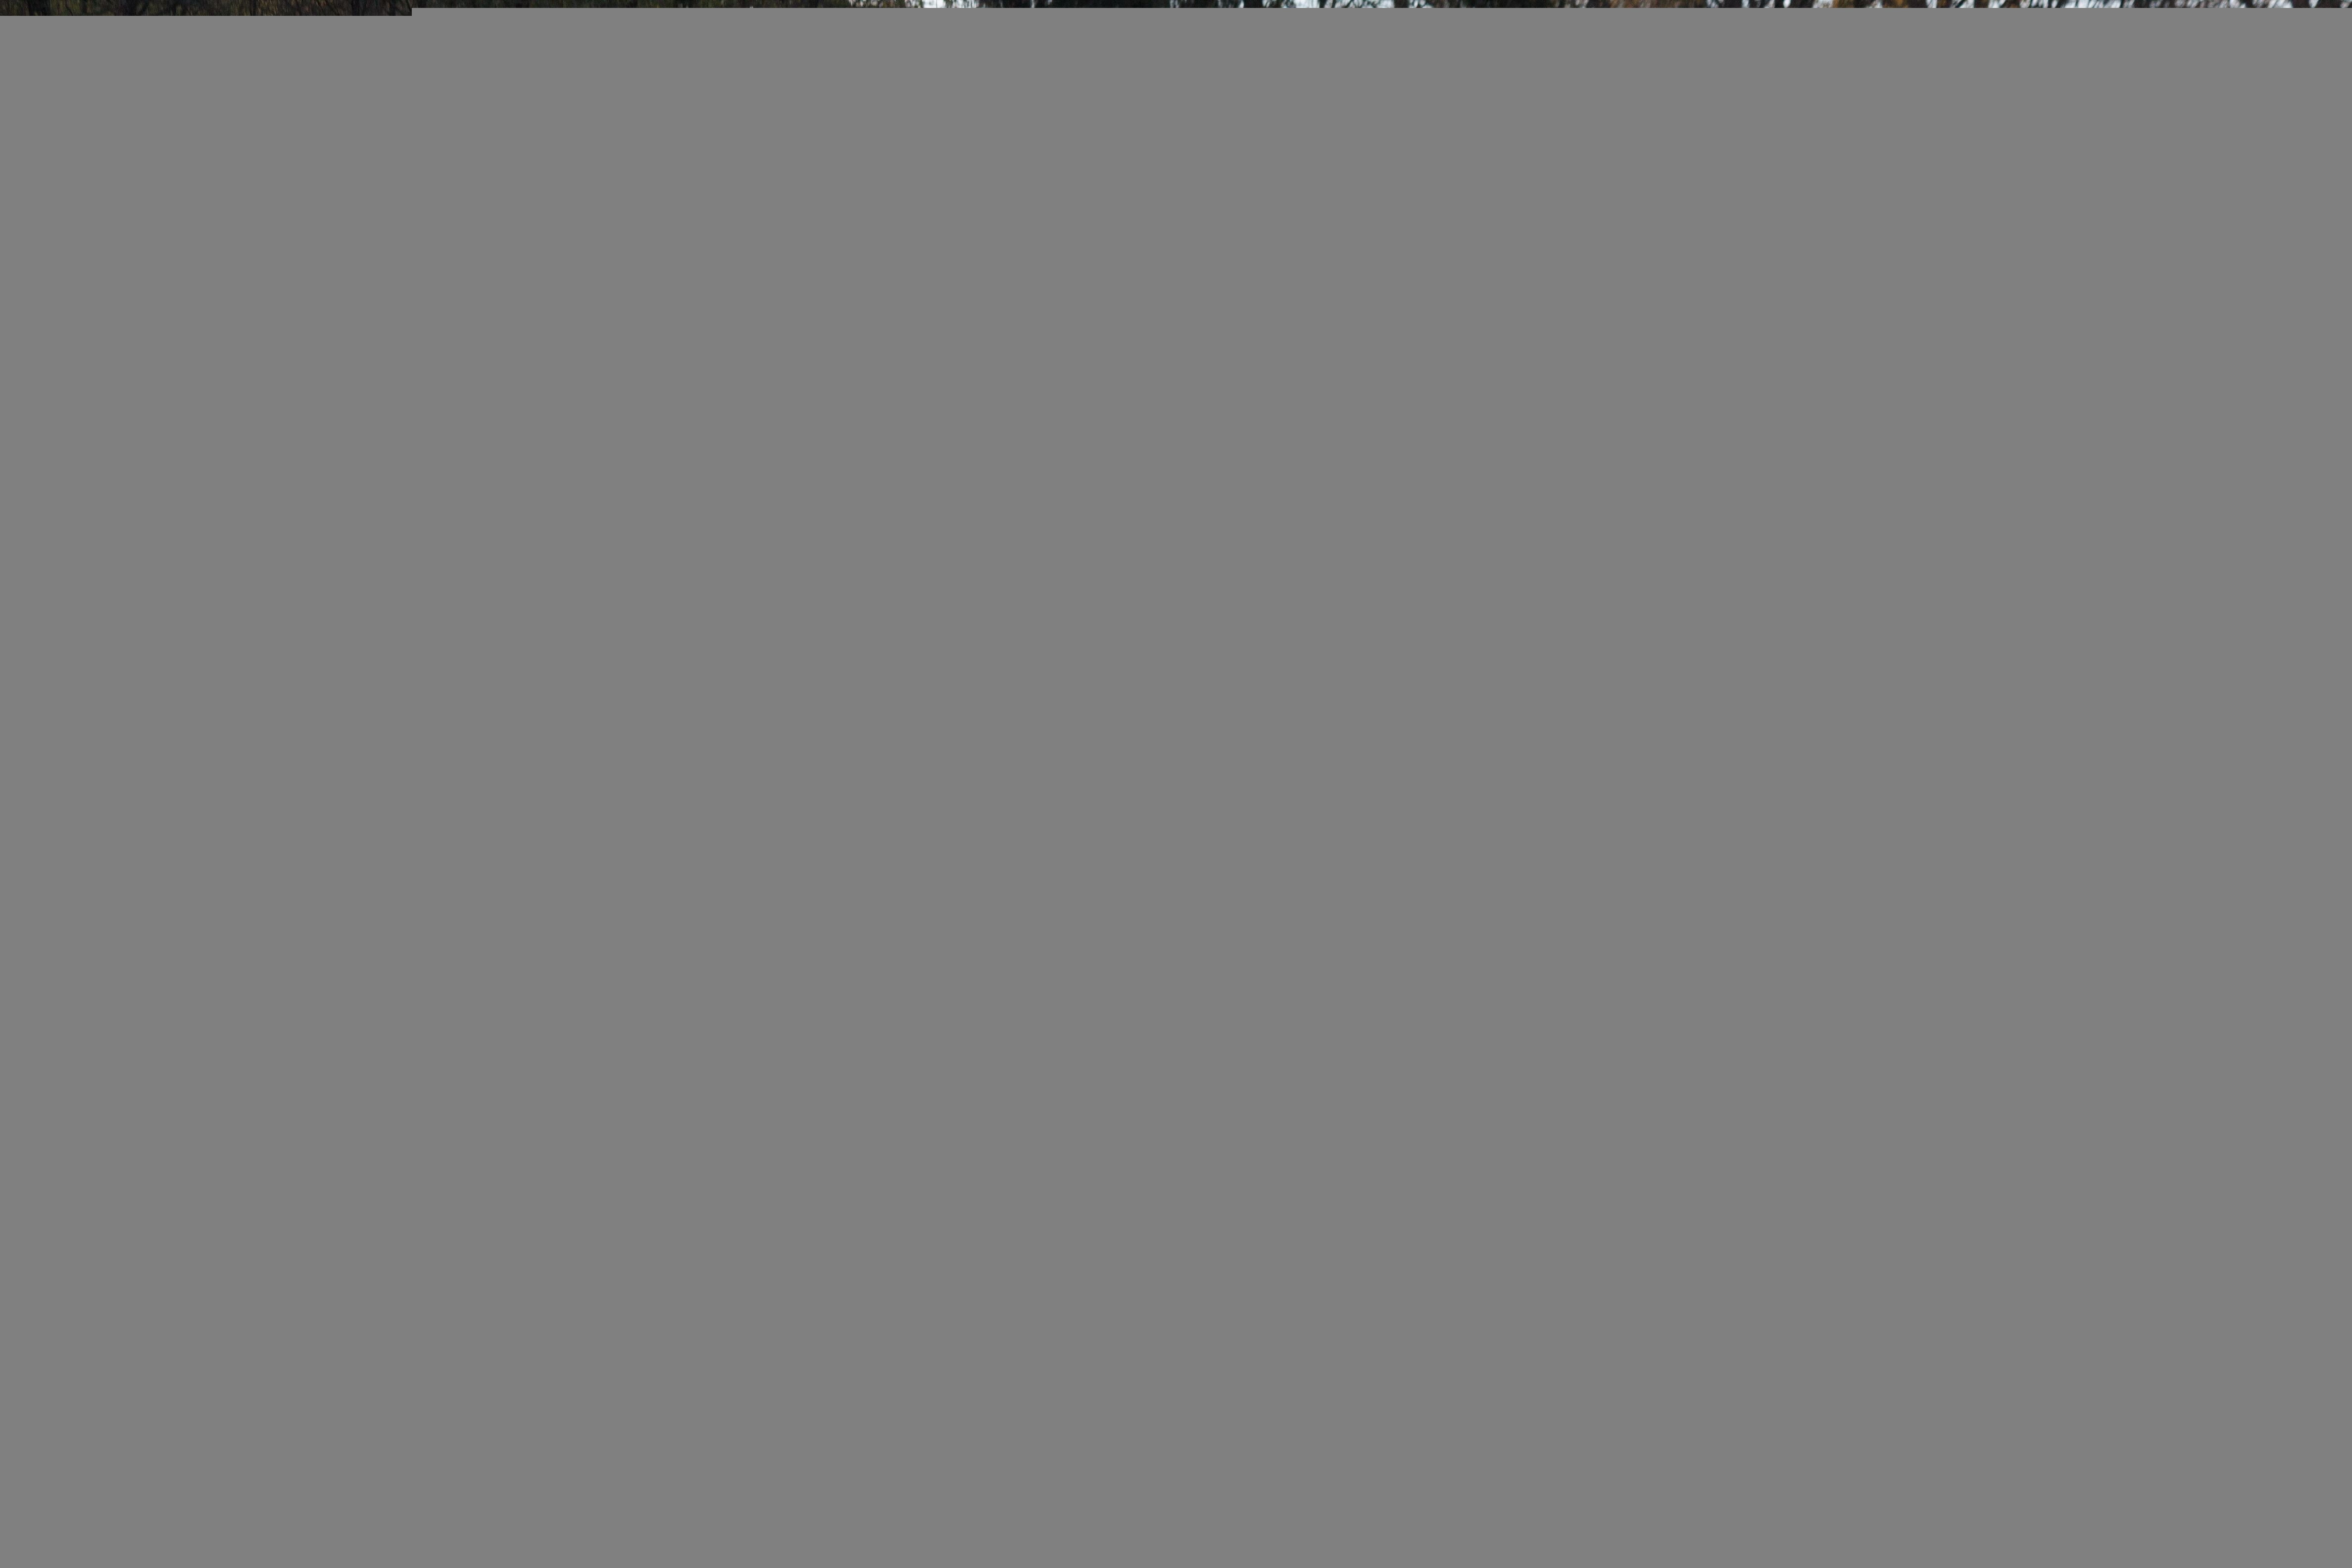
landscape, nature, swamp, structure, woman, hiking, sidewalk, backpack, walk, line, column, hike, curtain, material, interior design, trees, puddles, idyll, away, go for a walk, swampy, window covering, window treatment